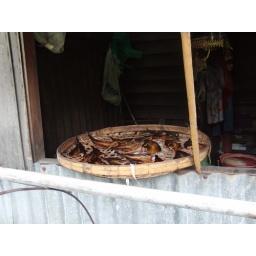
Fried fish in window